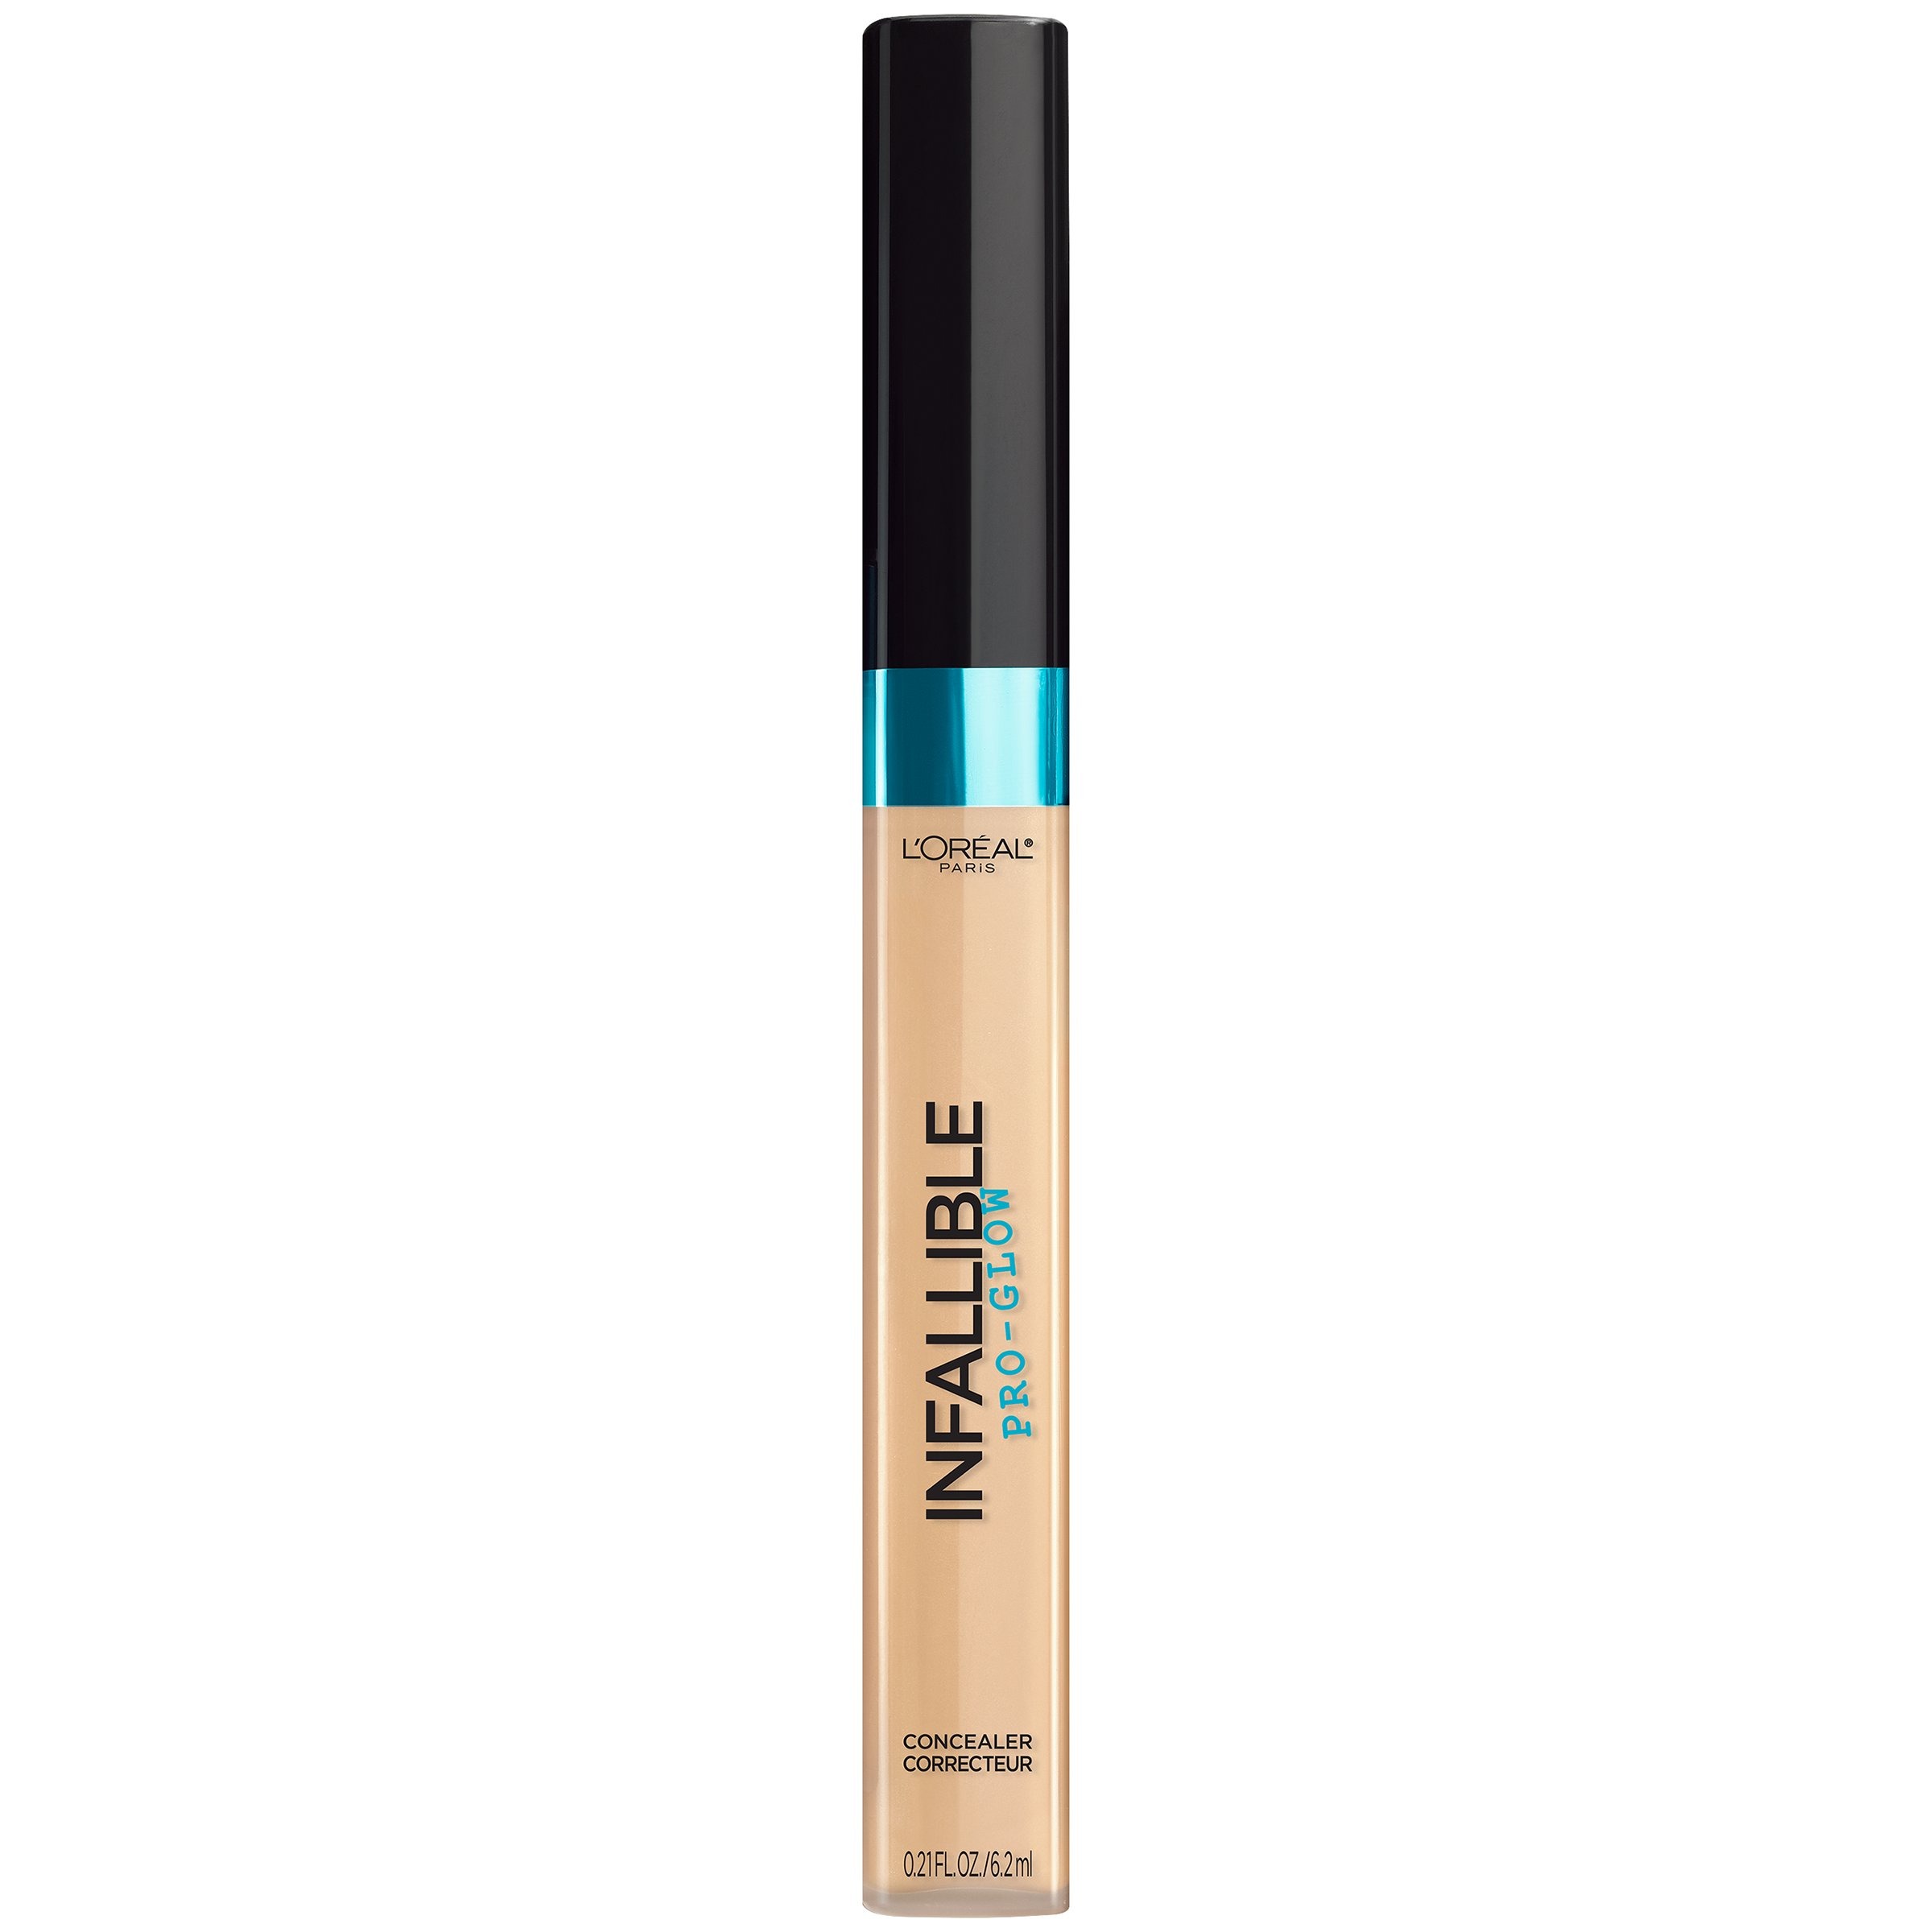
Item Name: L'Oreal Paris Cosmetics Infallible Pro Glow Concealer, Creamy Natural, 0.21 Fluid Ounce
Bullet Point 1: Up to 16HR Glowing Coverage
Bullet Point 2: Lightweight, Radiant Formula
Bullet Point 3: Conceal, Correct, Highlight
Bullet Point 4: The Pro-Look of Long Wear
Value: 0.21
Unit: fl oz

Price: 12.92